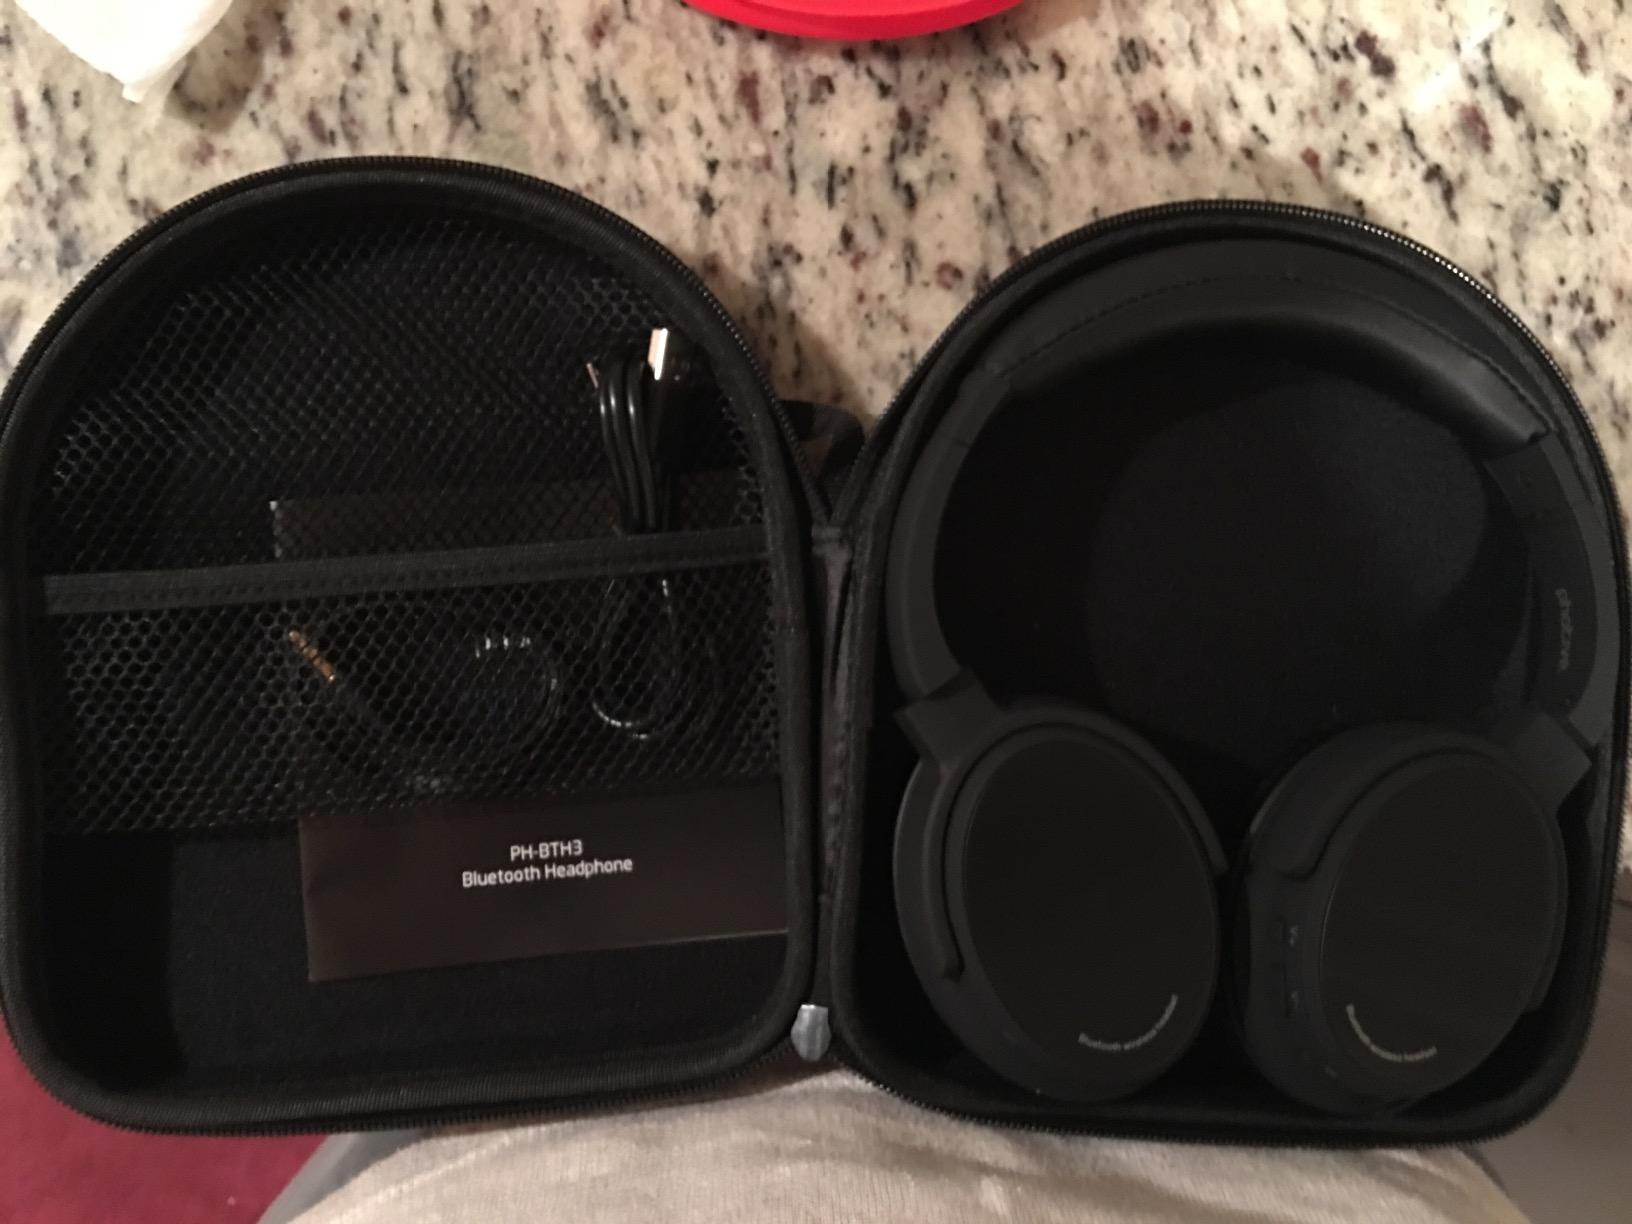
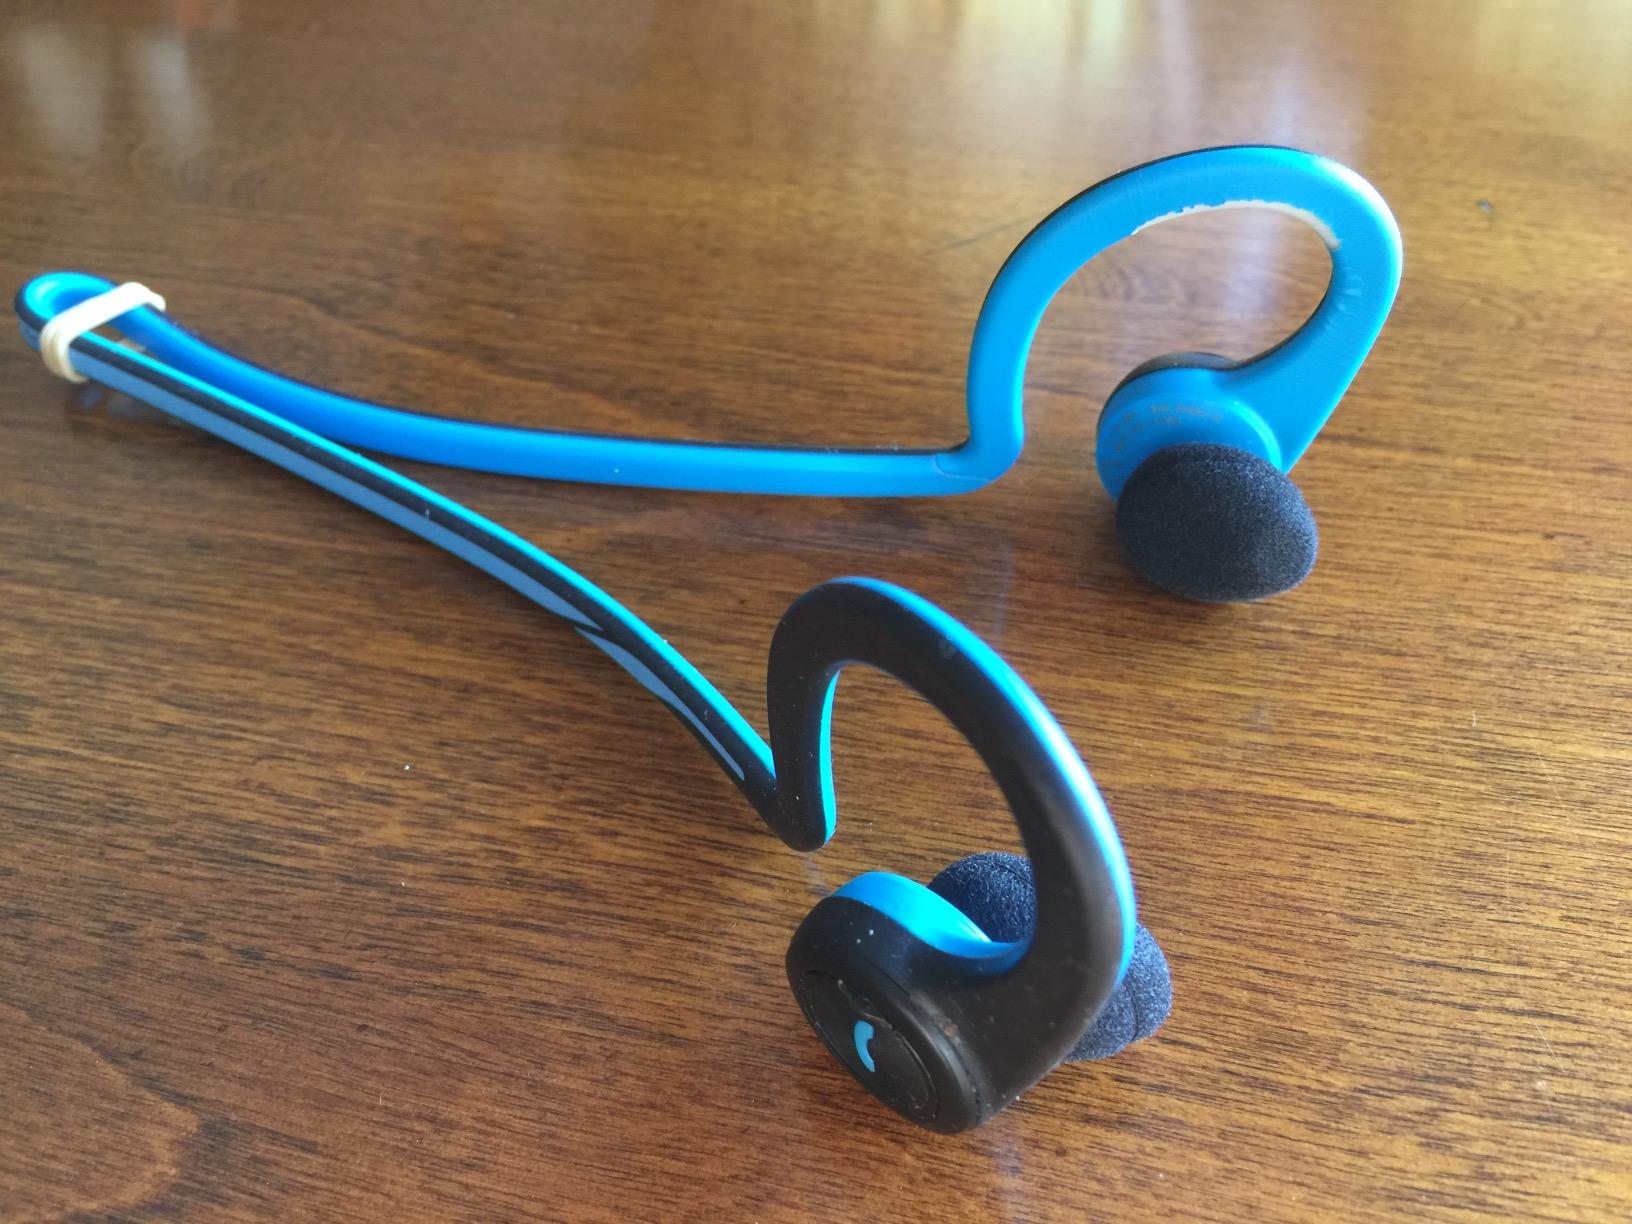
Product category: headphones
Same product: no